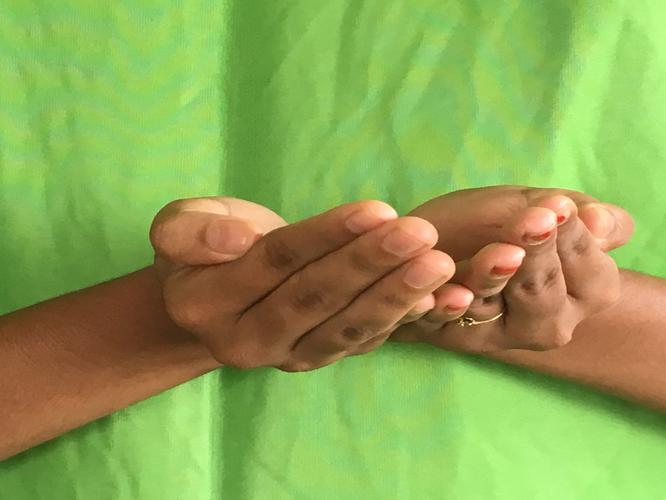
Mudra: Pushpaputa
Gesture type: double_hand